William Cobbett

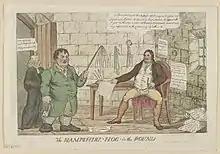
The 'Hampshire hog in the pound'

Cobbett was found guilty of treasonous libel on 15 June 1810, after objecting in "The Register" to the flogging at Ely, Cambridgeshire of local militiamen by Hanoverians. During his two years' incarceration at Newgate Prison, he wrote the pamphlet "Paper Against Gold", warning of the dangers of paper money, and many essays and letters. His daughter Anne lived with him in prison. On his release, a dinner in his honour in London was attended by 600 people and directed by Sir Francis Burdett, who like Cobbett was a strong advocate of parliamentary reform.